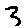
Label: 3